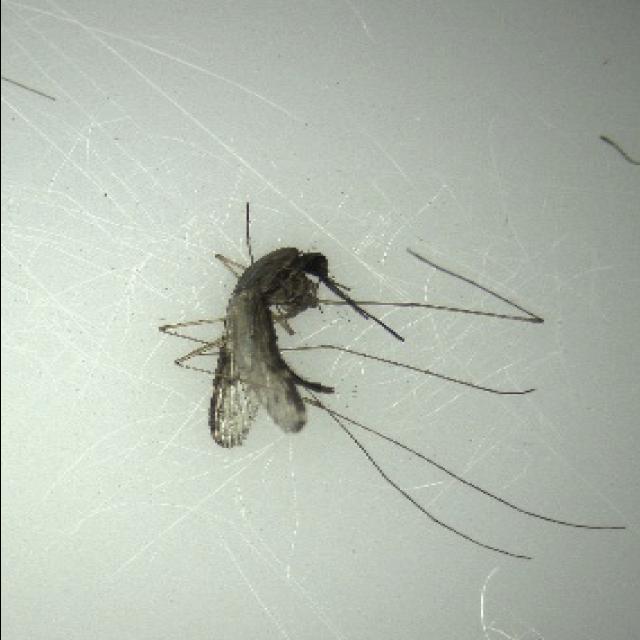
Species: anopheles_sinensis